Llyn Celyn

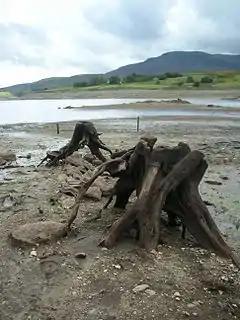
Tree stumps exposed by low water level of reservoir

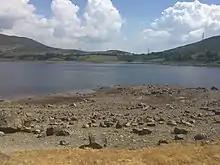
Llyn Celyn during the extended hot spell of summer 2018, showing low water levels.

Llyn Celyn is a reservoir constructed between 1960 and 1965 including the highly controversial Tryweryn flooding in the valley of the River Tryweryn in Gwynedd, Wales. This included the forcible removal of the Capel Celyn village residents despite protest and opposition of Welsh MPs.